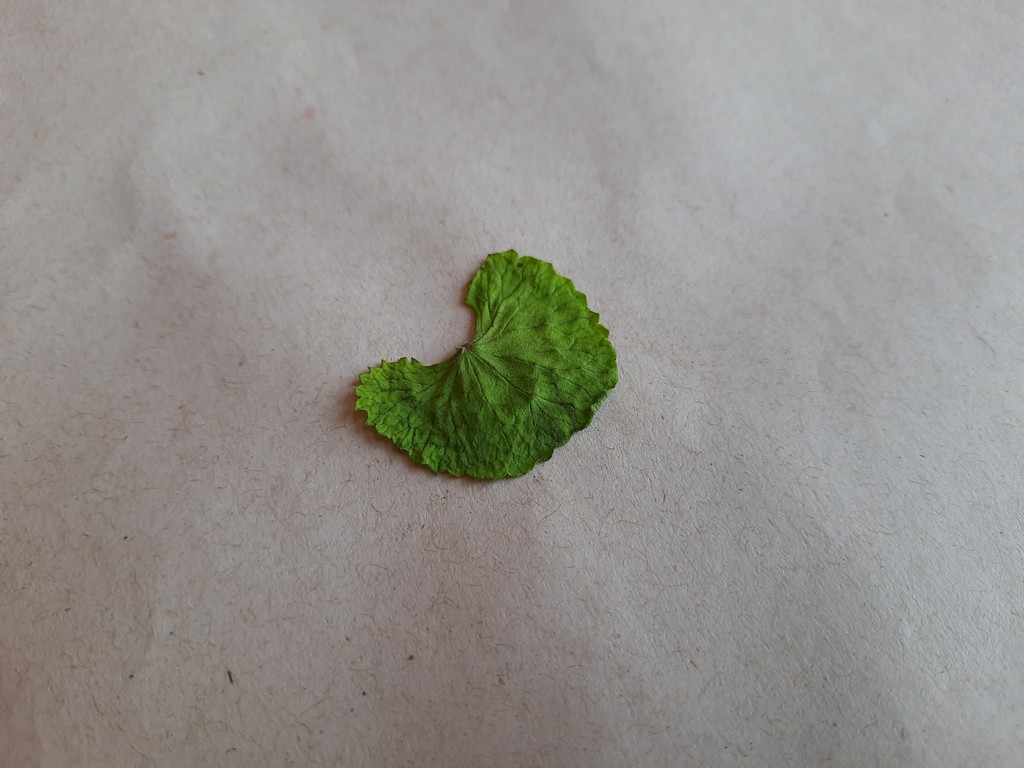
Label: Dried